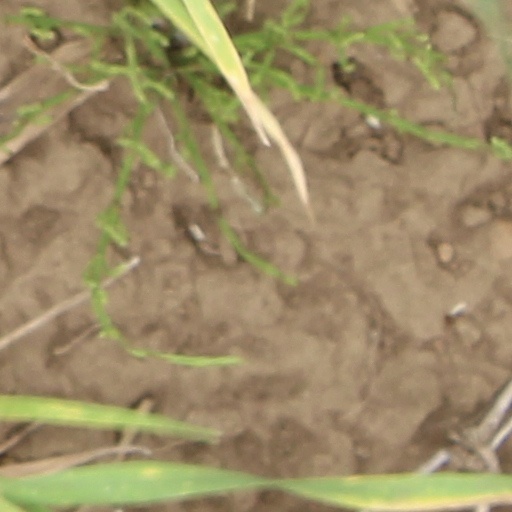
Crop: wheat